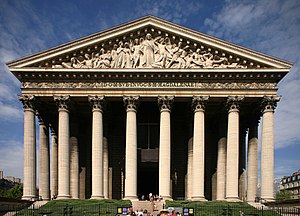
Paris / Byens form / Monumenter og vartegn
Madeleinekirken.
Paris er Frankrigs hovedstad og ligger ved Seinen i det nordlige Frankrig, i hjertet af regionen Île-de-France. Paris har en anslået befolkning på 2.2 mio inden for sine administrative grænser.Det ubrudt bebyggede byområde i Paris strækker sig langt ud over byens administrative grænser og huser 10.413.386 Et yderligere udvidet metropolområde centreret omkring byen, Paris' aire urbaine, er med en befolkning på ca. 12,1 millioner et af de største byområder i Europa efter befolkning.